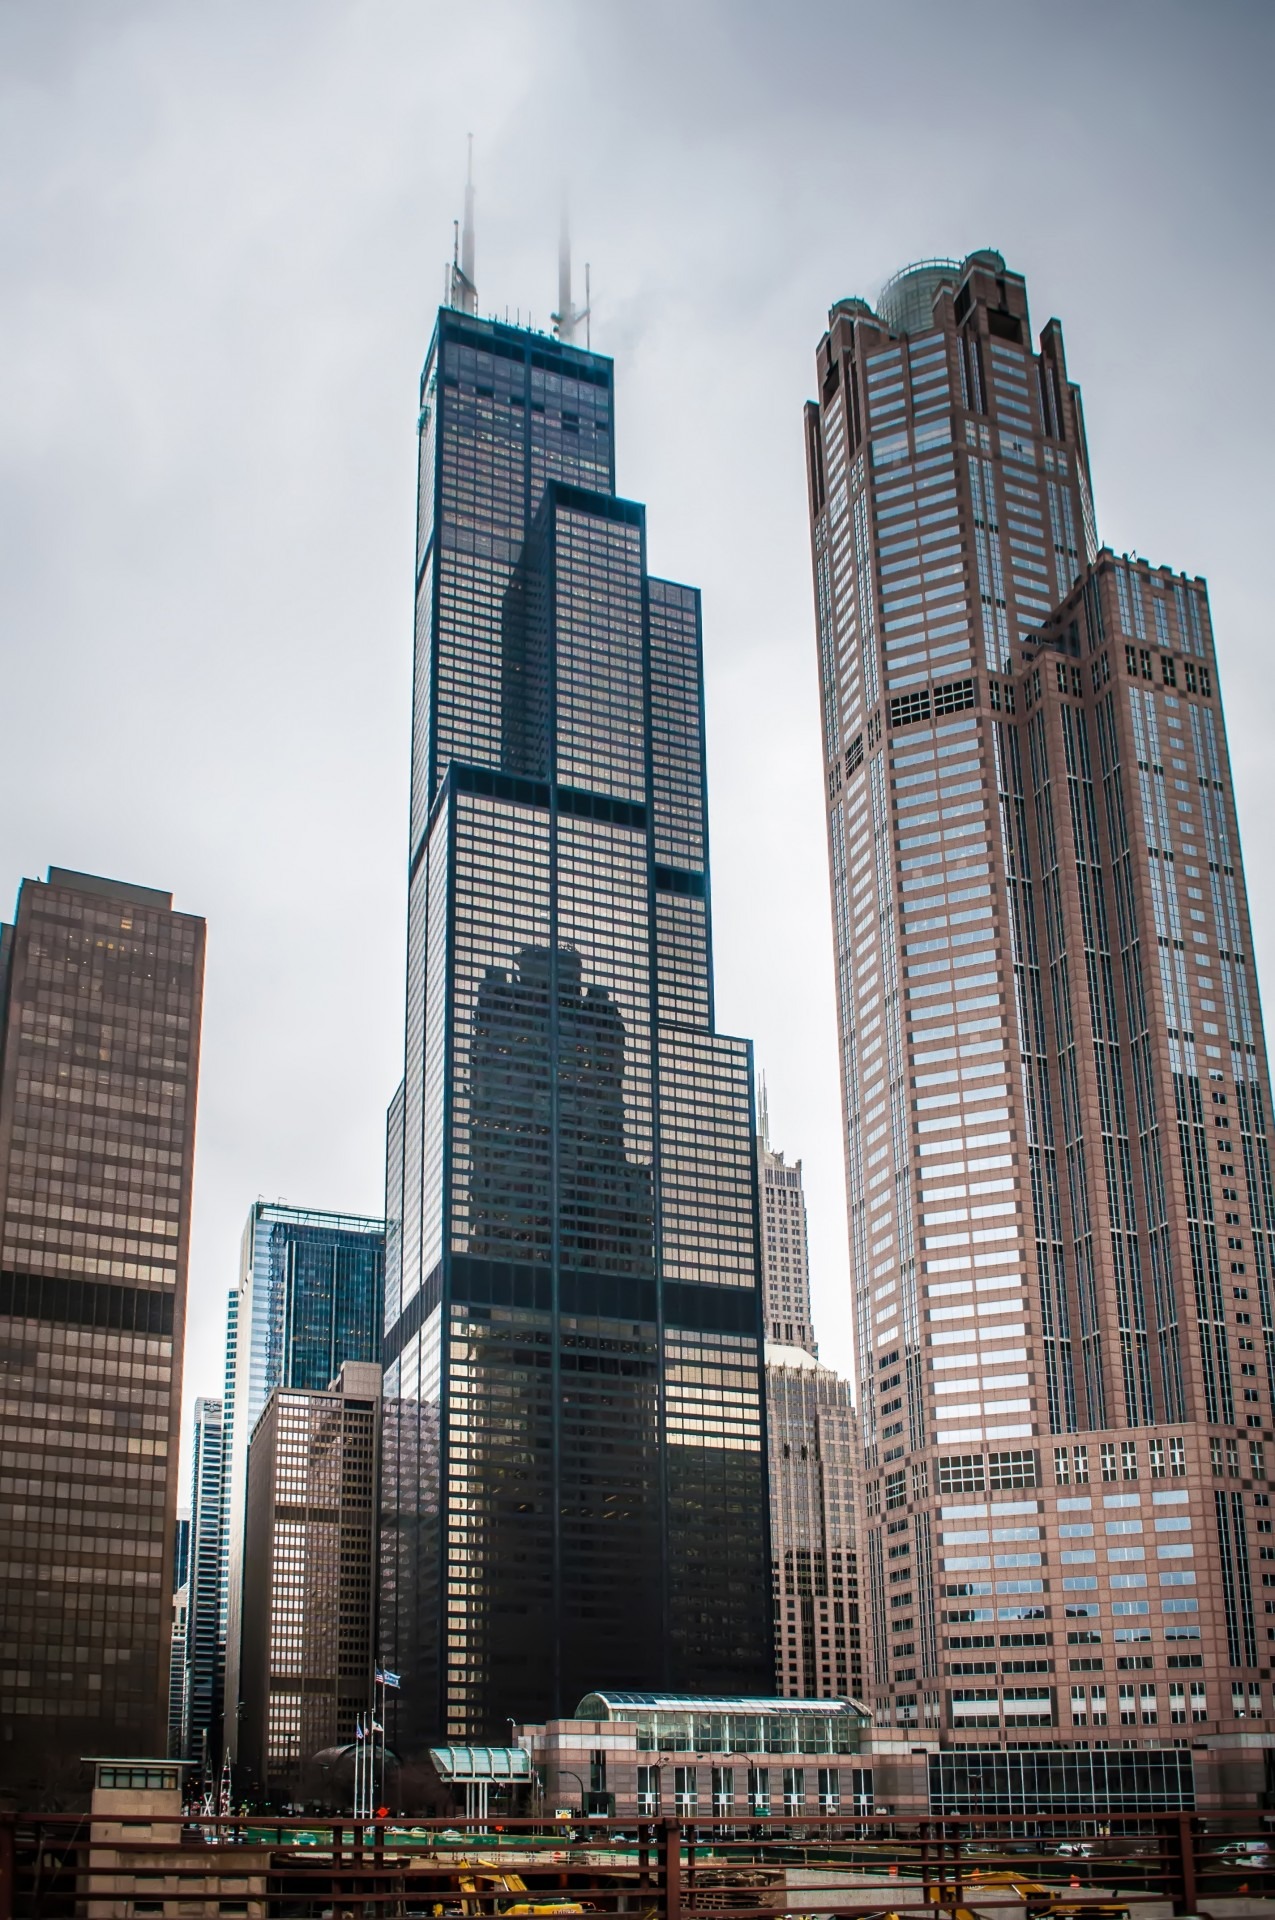
architecture, sky, skyline, glass, building, city, skyscraper, cityscape, downtown, bean, tower, park, landmark, chicago, facade, blue, modern, tower block, close up, streets, windows, detail, metropolis, high tech, john hancock, urban area, human settlement, metropolitan area, cloud gate, john hancock building